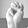
ASL letter: M